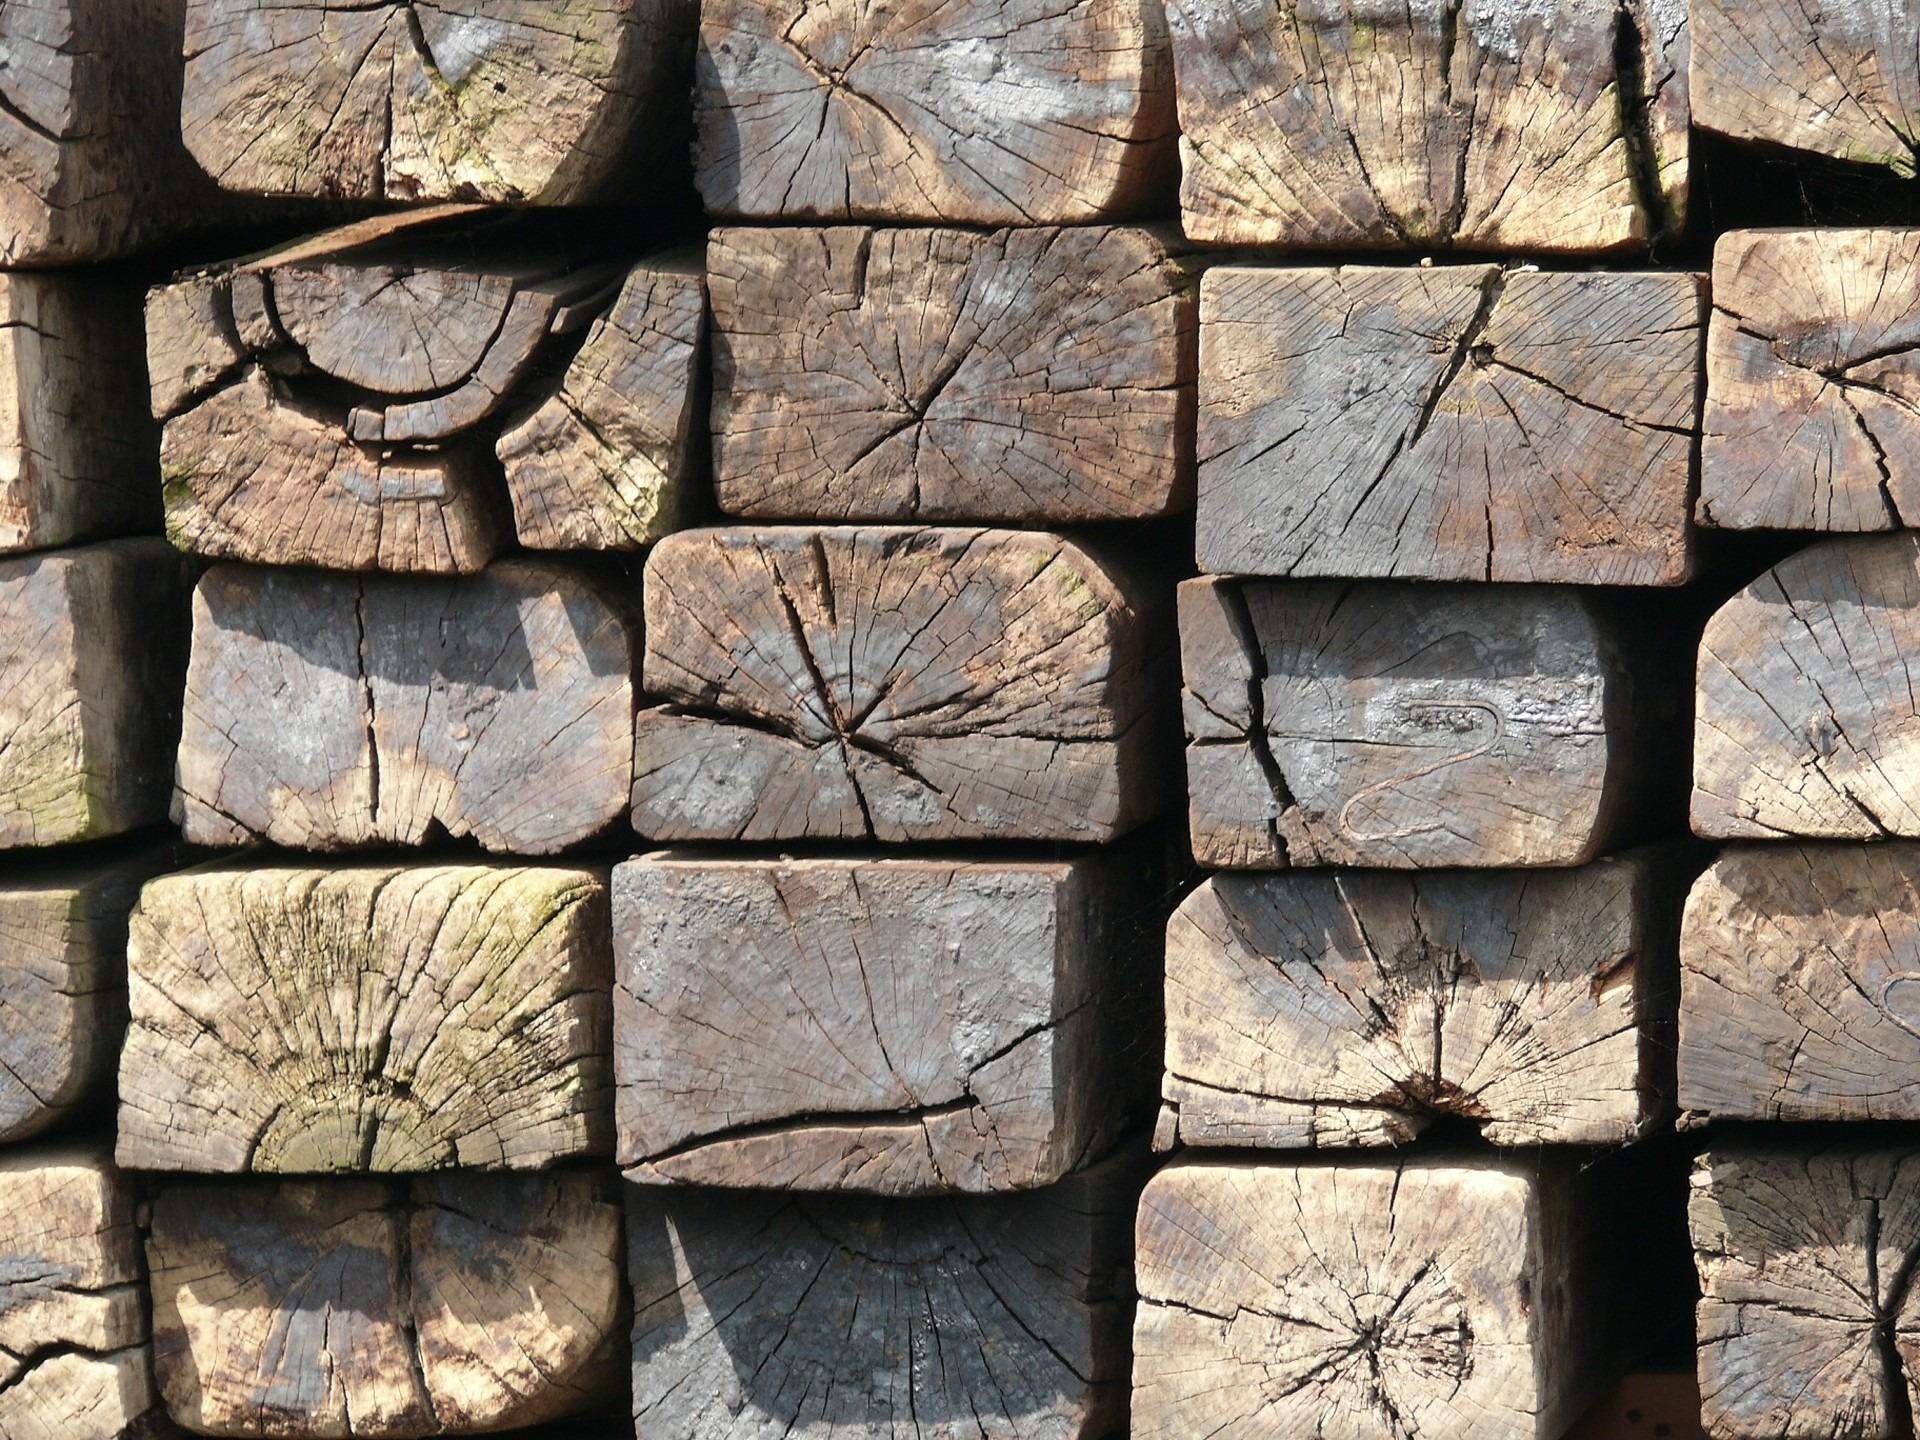
rock, structure, board, wood, texture, plank, floor, cobblestone, wall, beam, bar, frame, soil, stone wall, brick, lumber, material, carpenter, art, engineering, wooden, build, timber, brickwork, support, railway tracks, forms, flooring, road surface, crosstie, flagstone